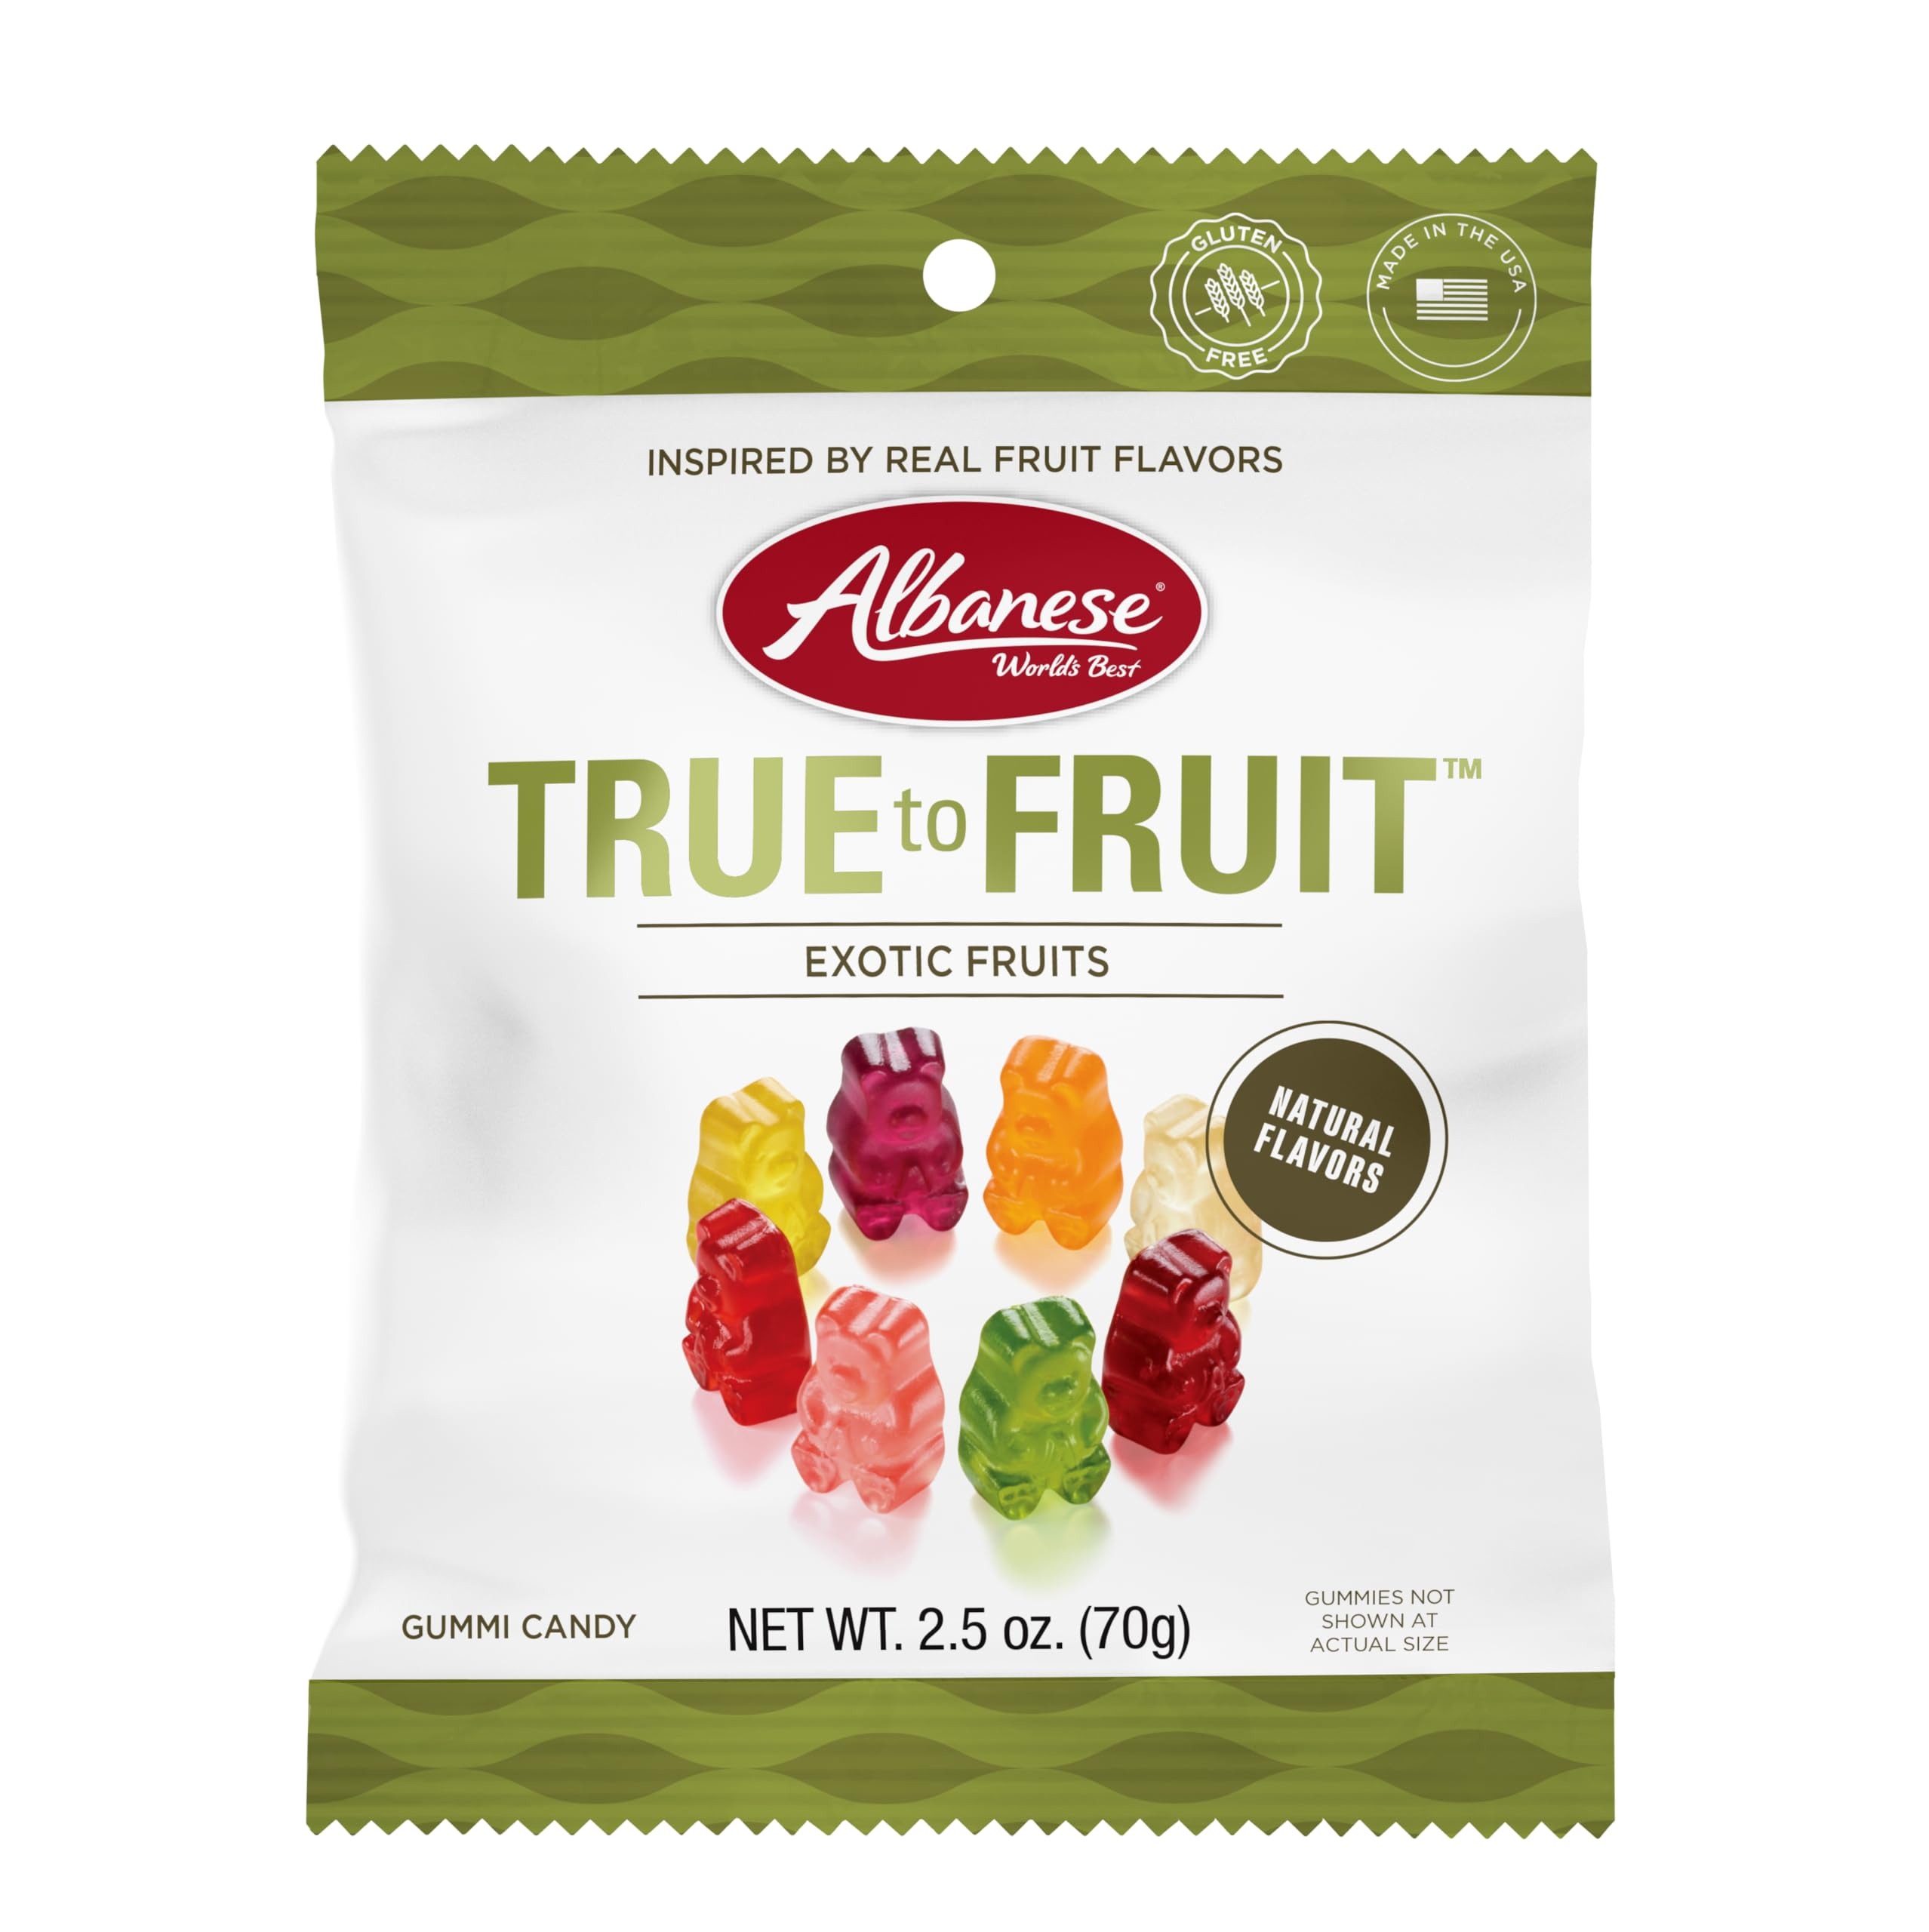
Item Name: Albanese World's Best Snack Pack,True to Fruit Exotic Fruits Gummies, 2.5oz Bags of Candy (Pack of 12), Soft & Chewy Candy Snacks
Bullet Point 1: Individually Wrapped Treats: This candy pack includes 12 snack bags of individually wrapped True to Fruit Exotic fruit flavor gummi bears, ensuring freshness and convenience with each piece
Bullet Point 2: Shareable Gummy Candy Snacks: This Snack Pack features Real Fruit Flavors that are great for sharing with friends and family
Bullet Point 3: Fruity Flavor Assortment: Each bag includes Alphonso Mango, Asian Pear, Black Currant, Blood Orange, Crimson Cranberry, Fuji Apple, Queen Pineapple, and Rubus Raspberry
Bullet Point 4: Allergy-Friendly Snacking: Free of peanuts, tree nuts, dairy, MSG, gluten, and artificial sweeteners—perfect for allergy-conscious snacking
Bullet Point 5: Handle with Care: Note, exposure to heat or sunlight may cause melting; please ensure someone can receive the package upon delivery
Value: 30.0
Unit: Ounce

Price: 30.96